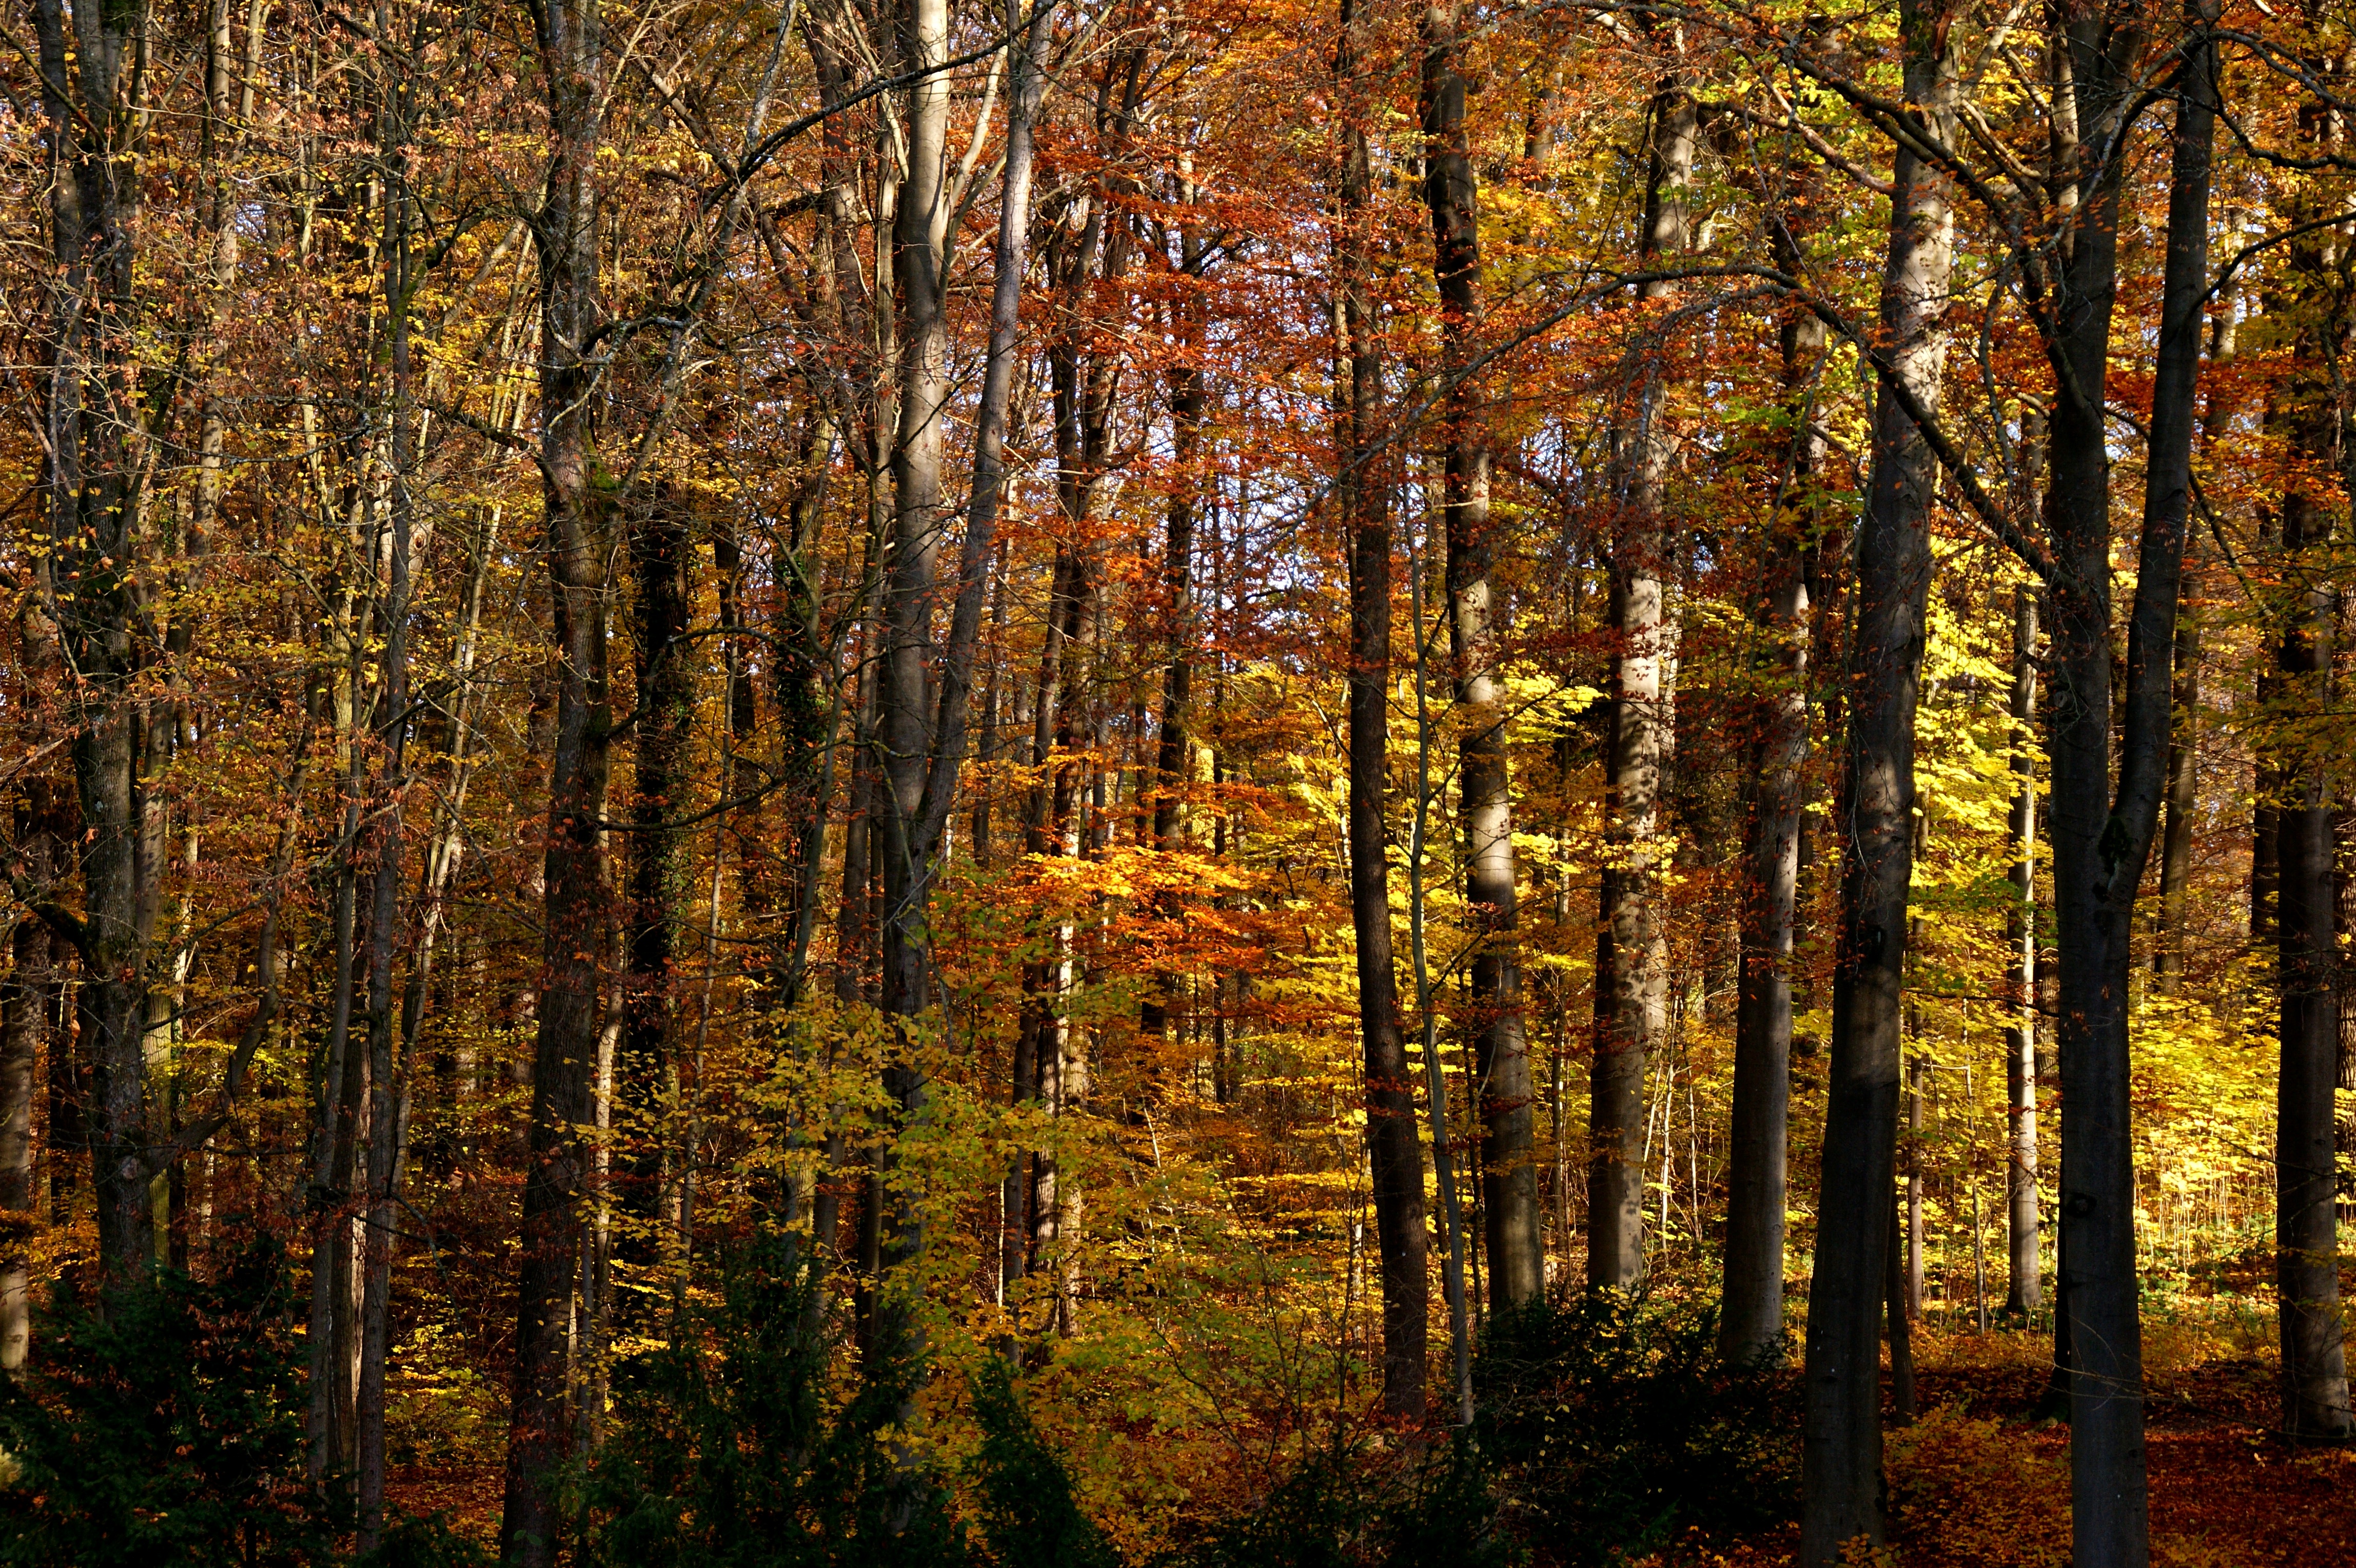
tree, nature, forest, wilderness, branch, plant, sunlight, leaf, autumn, colorful, season, trees, deciduous, grove, woodland, habitat, autumn forest, larch, ecosystem, biome, old growth forest, natural environment, woody plant, temperate broadleaf and mixed forest, temperate coniferous forest, land plant